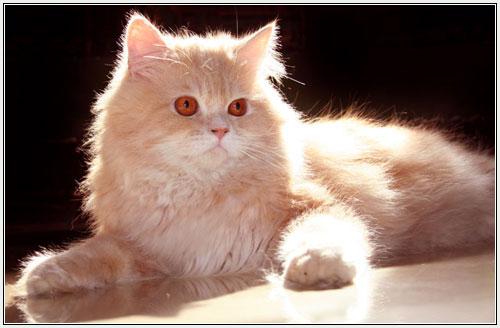
Breed: Persian